Patrick Bach

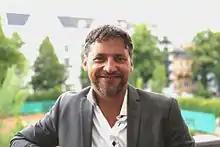
Bach in 2017

Patrick Bach (born 30 March 1968) is a German actor. He was discovered while playing a football game and was given the title role in the miniseries "Silas", based on the books by Cecil Bødker.